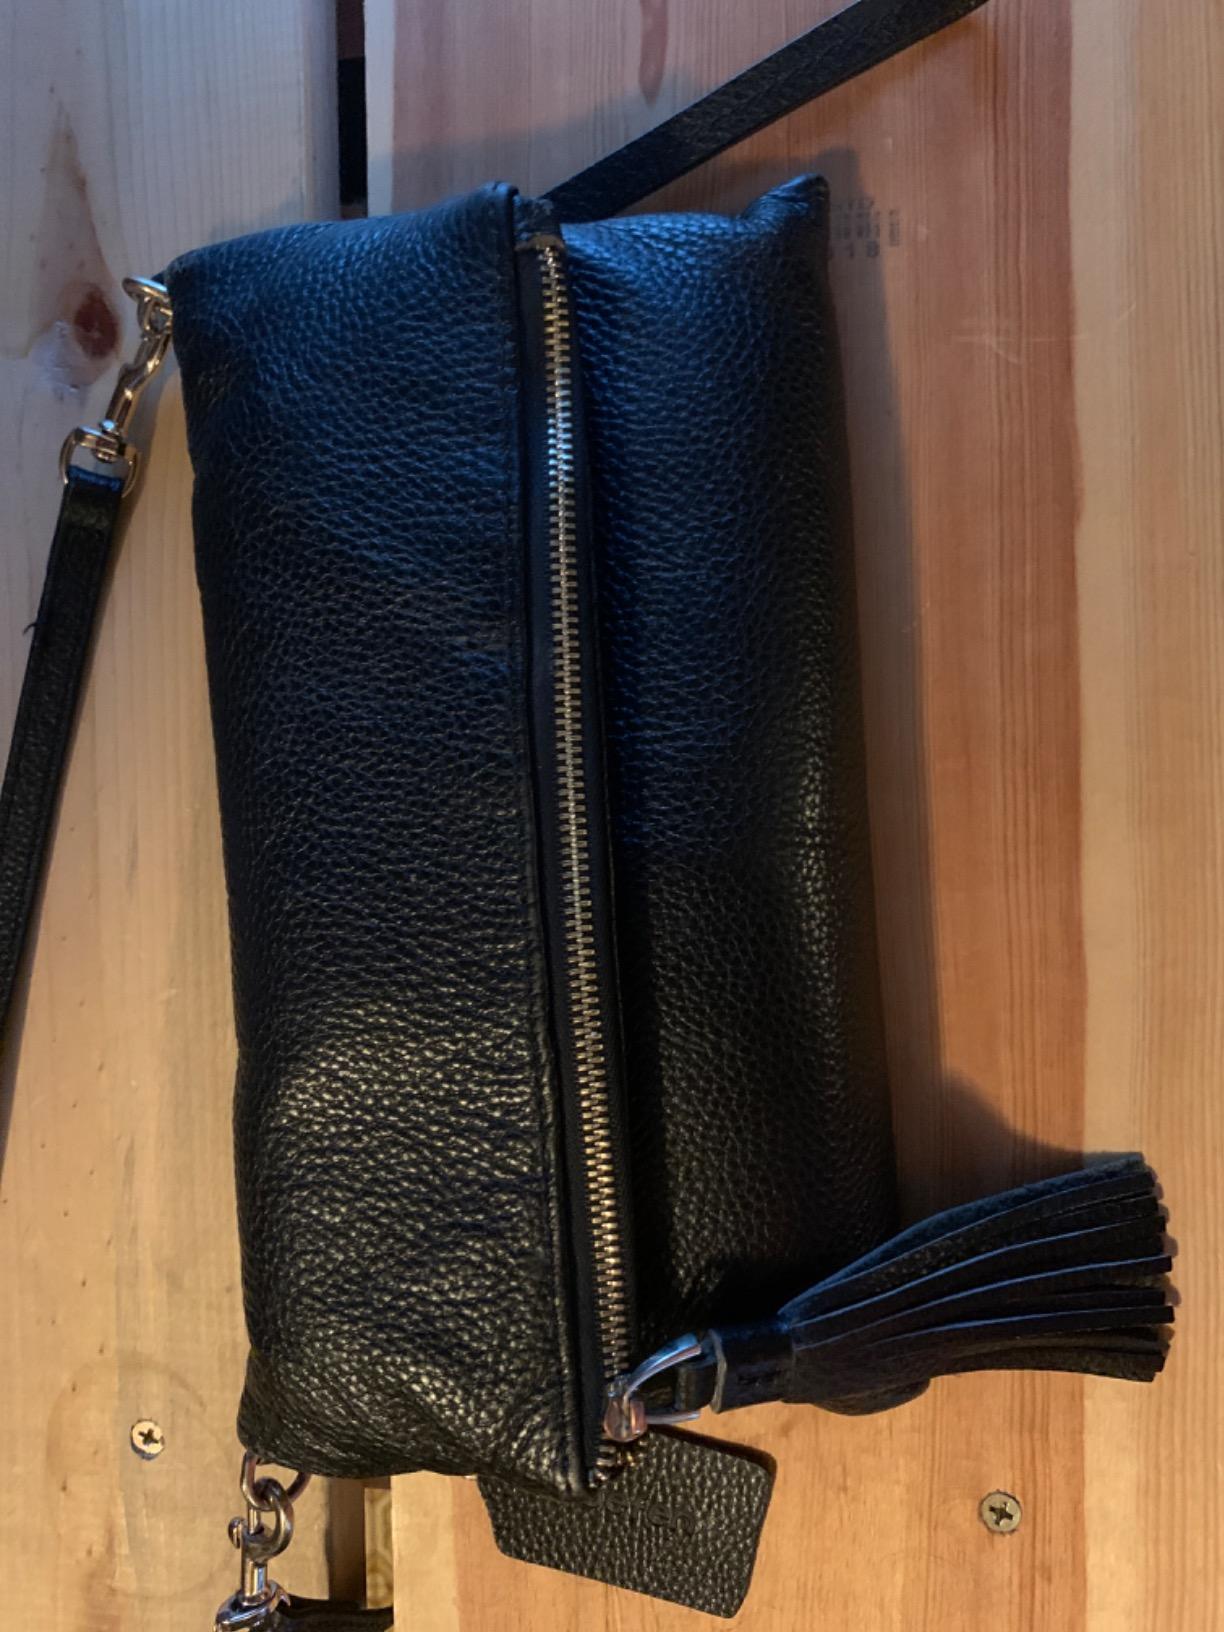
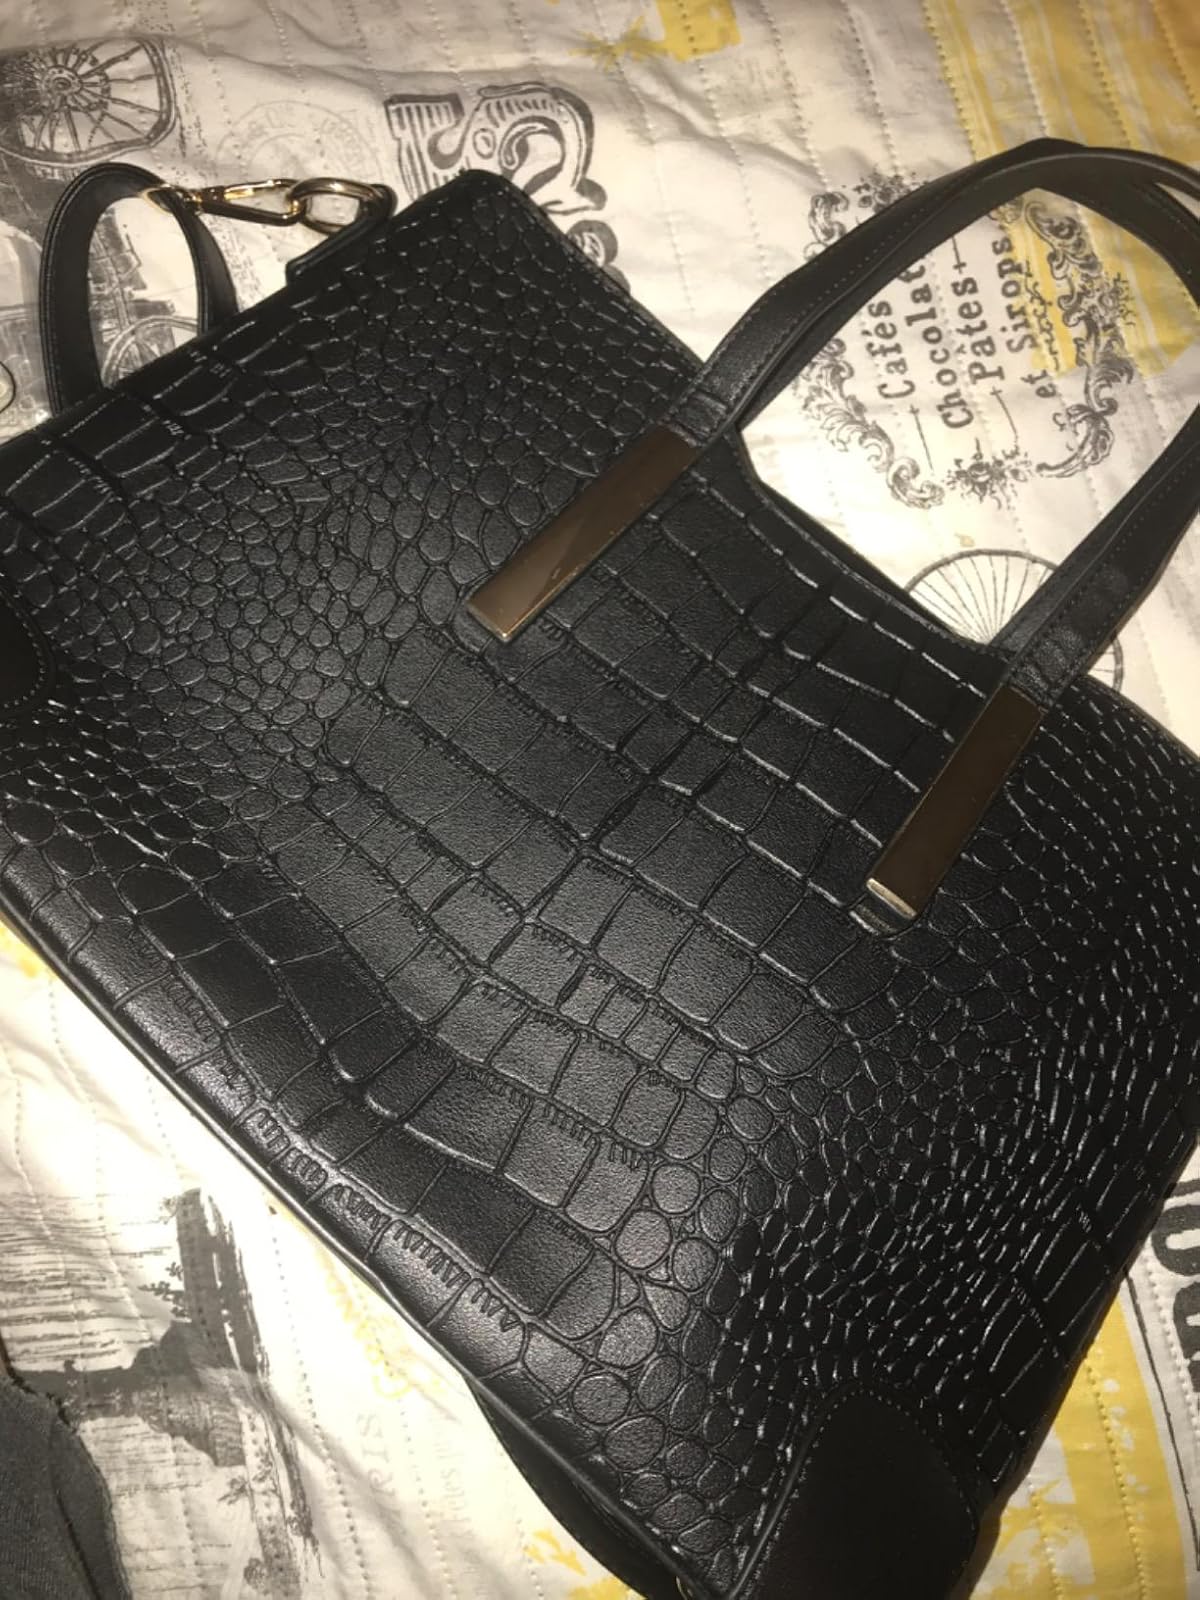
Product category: accessories_handbag
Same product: no